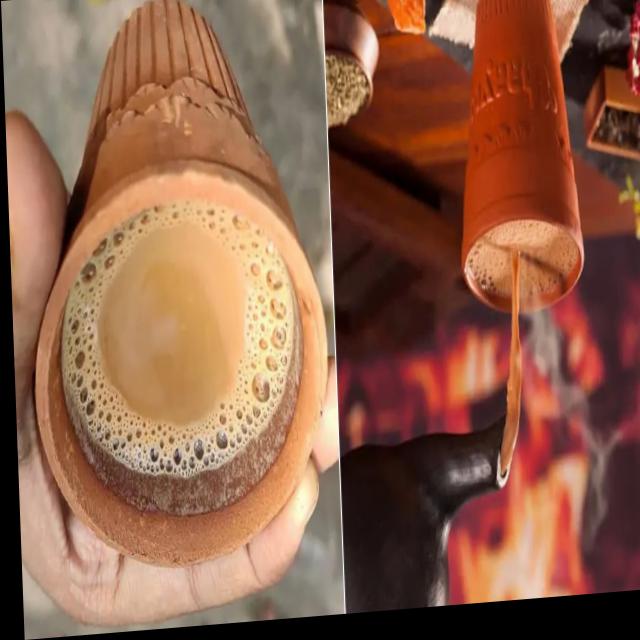
Dish: chai